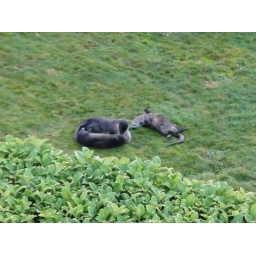
River otters gambol on the grass next door on their journey around Champagne Point